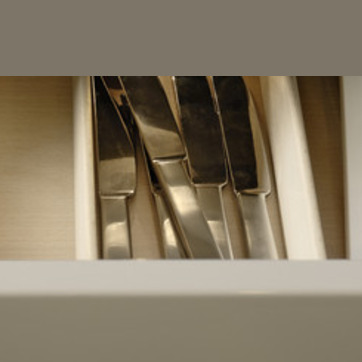
Material: metal